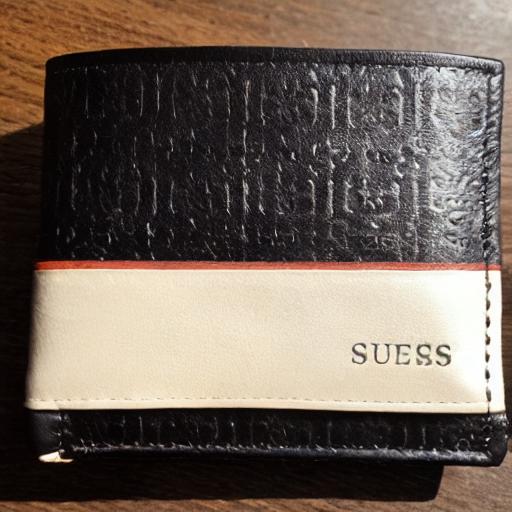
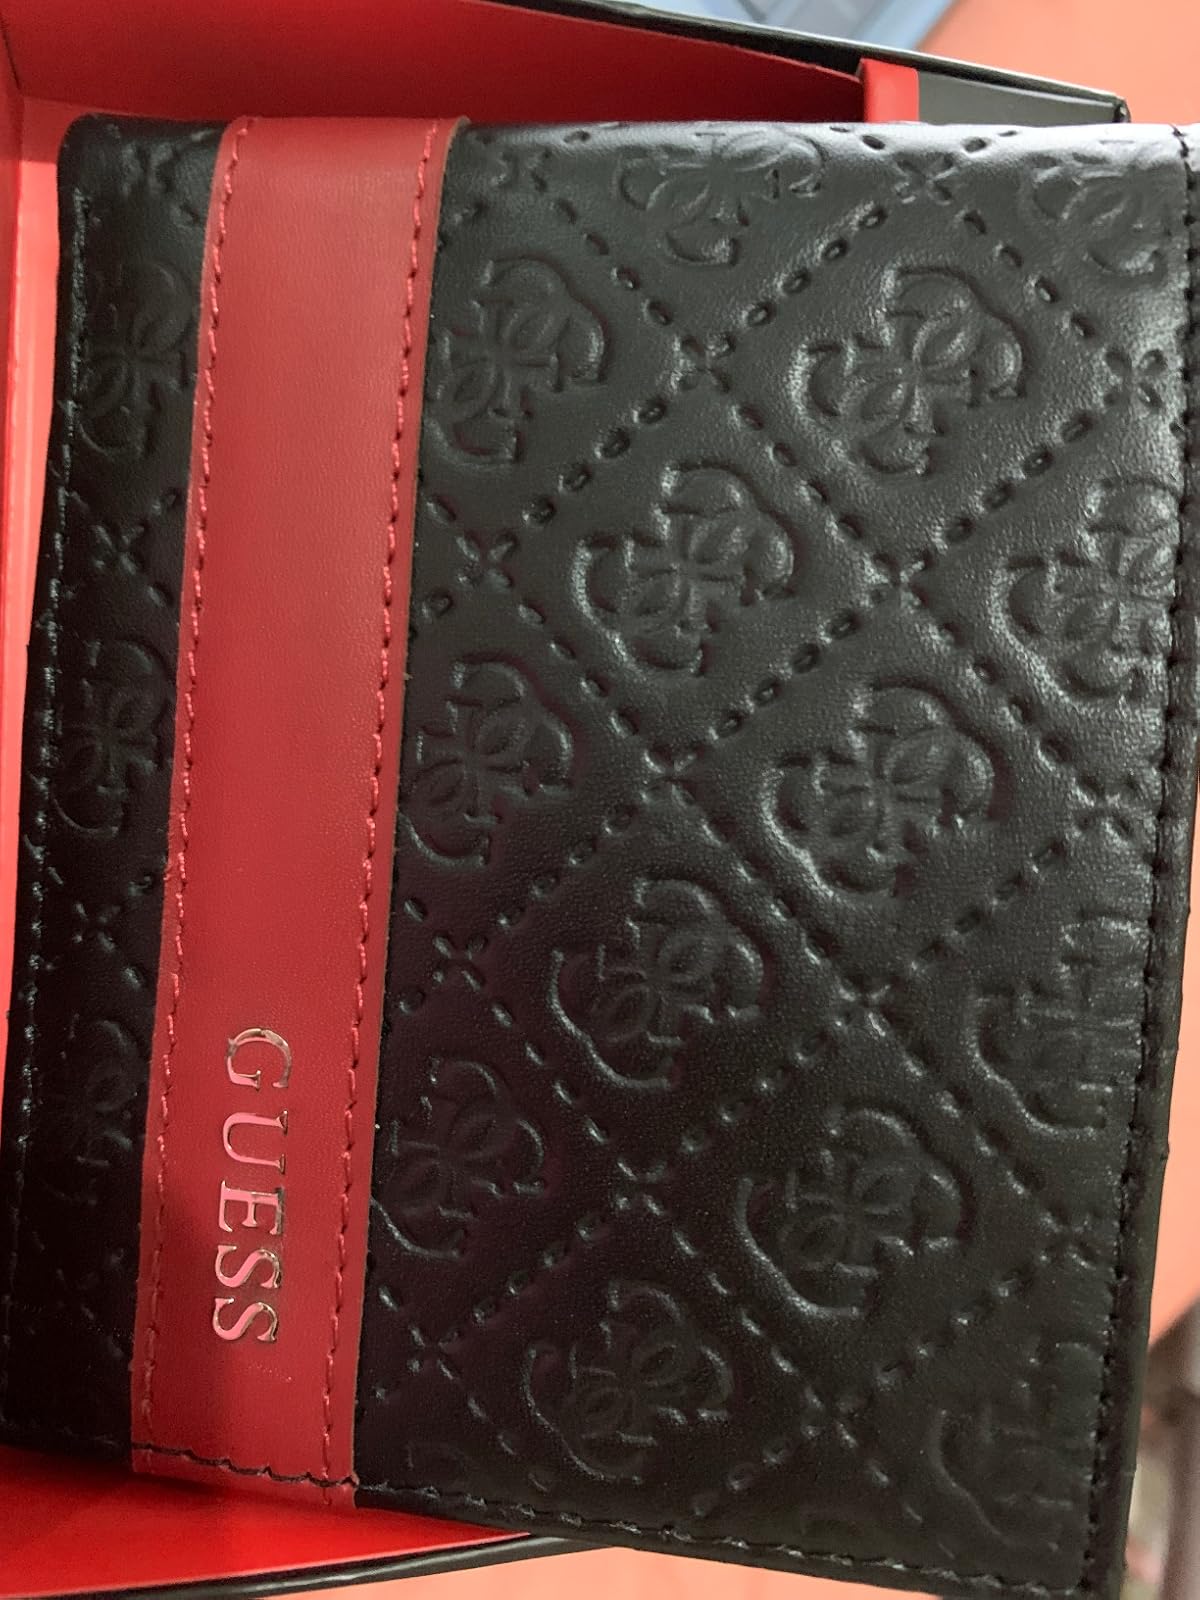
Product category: accessories_wallet
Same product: no